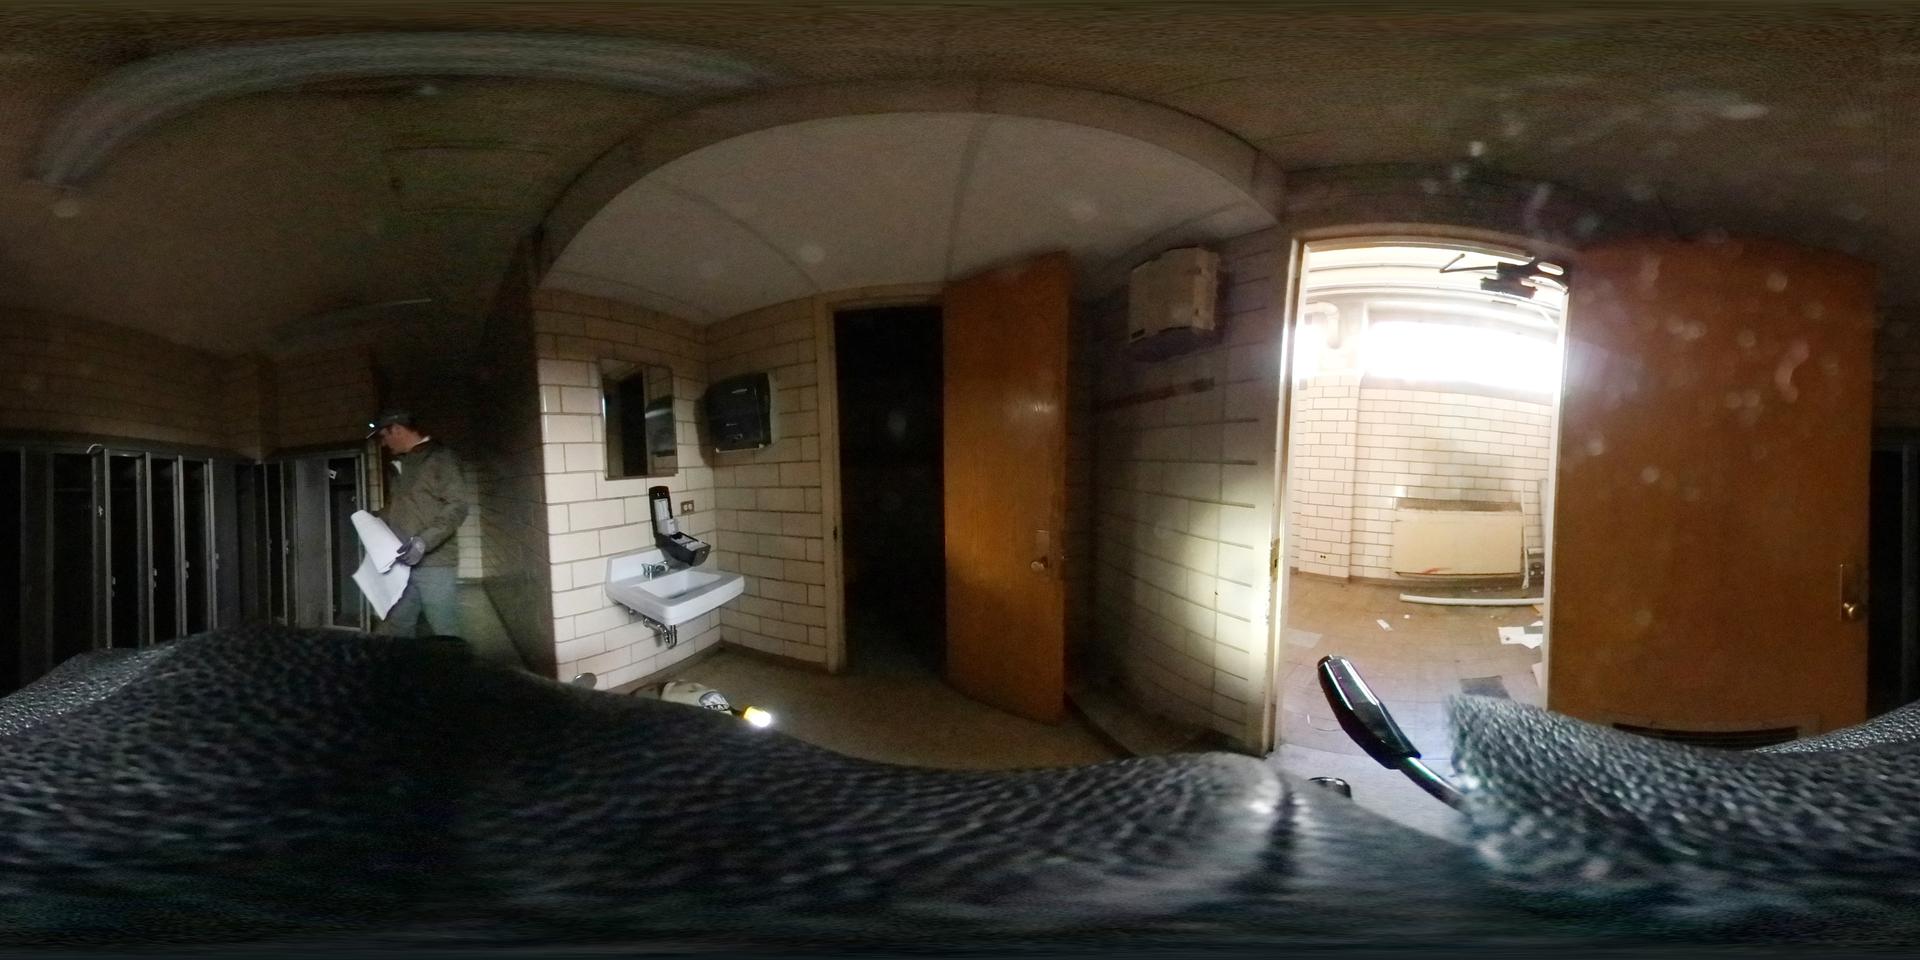
Referred object: the mirrored medicine cabinet above the sink

Referred object: turn left to face the sink and mirror

Referred object: the sink opposite the open wooden door